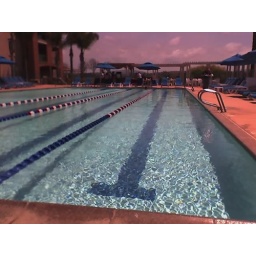
dive in with rose colored glasses